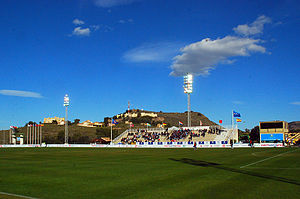
La Manga Stadium
La Manga Stadium i januar 2014.
La Manga Stadium er et spansk fodboldstadion beliggende på La Manga Clubs område, øst for byen Cartagena og syd for halvøen La Manga i regionen Murcia.